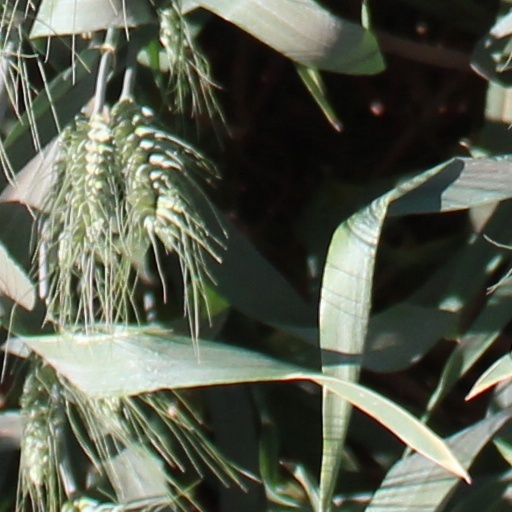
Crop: wheat